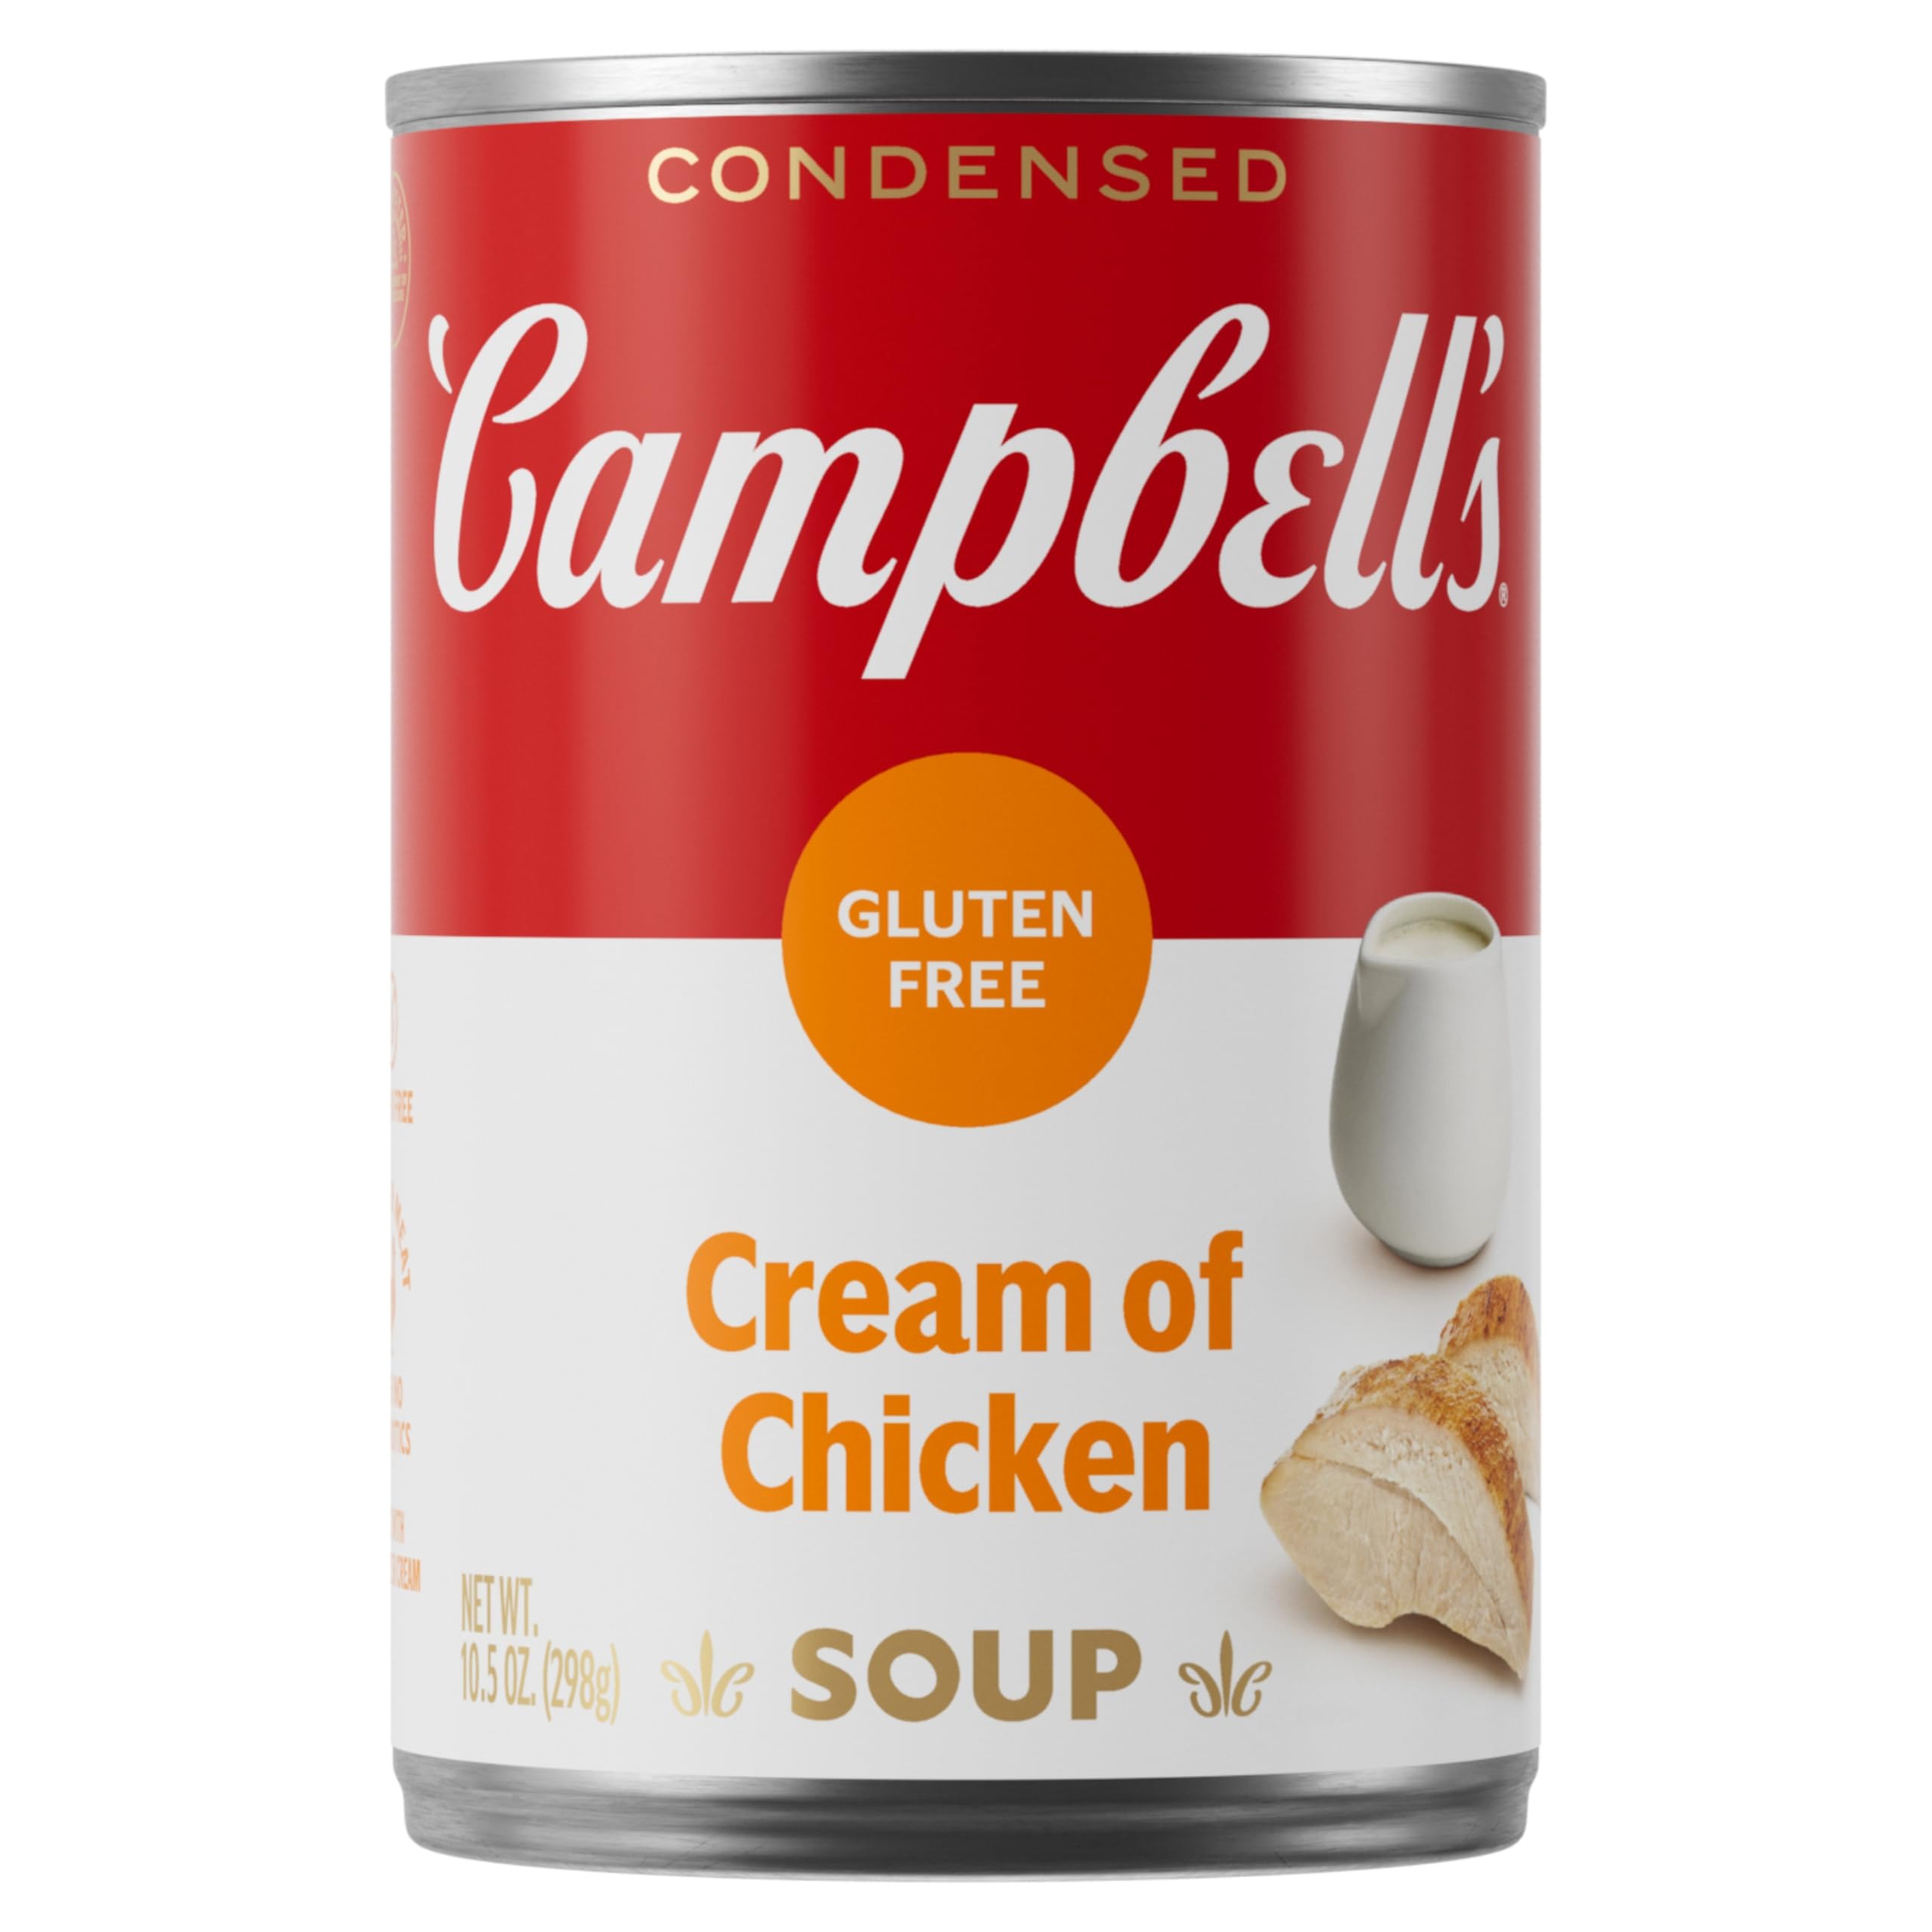
Item Name: Campbell's Condensed Gluten Free Cream of Chicken Soup, 10.5 oz Can
Bullet Point 1: One (1) 10.5 oz can of Campbell's Condensed Gluten Free Cream of Chicken Soup
Bullet Point 2: Gluten free soup crafted with farm-fresh cream, high-quality chicken stock, and tender chicken meat raised with no antibiotics
Bullet Point 3: Use it as an ingredient in recipes like Creamy Chicken Fajita Pasta, or substitute it for roux or bechamel as a sauce starter
Bullet Point 4: This convenient canned soup is also delicious on its own, topped with fresh herbs or olive oil, or enjoyed with a sandwich or salad
Bullet Point 5: Each 10.5 oz recyclable can contains about 2.5 servings of microwave soup and features a non-BPA lining
Value: 10.5
Unit: Fl Oz

Price: 2.19